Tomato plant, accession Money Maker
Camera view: horizontal (90 deg, fisheye); turntable rotation: 270 degrees
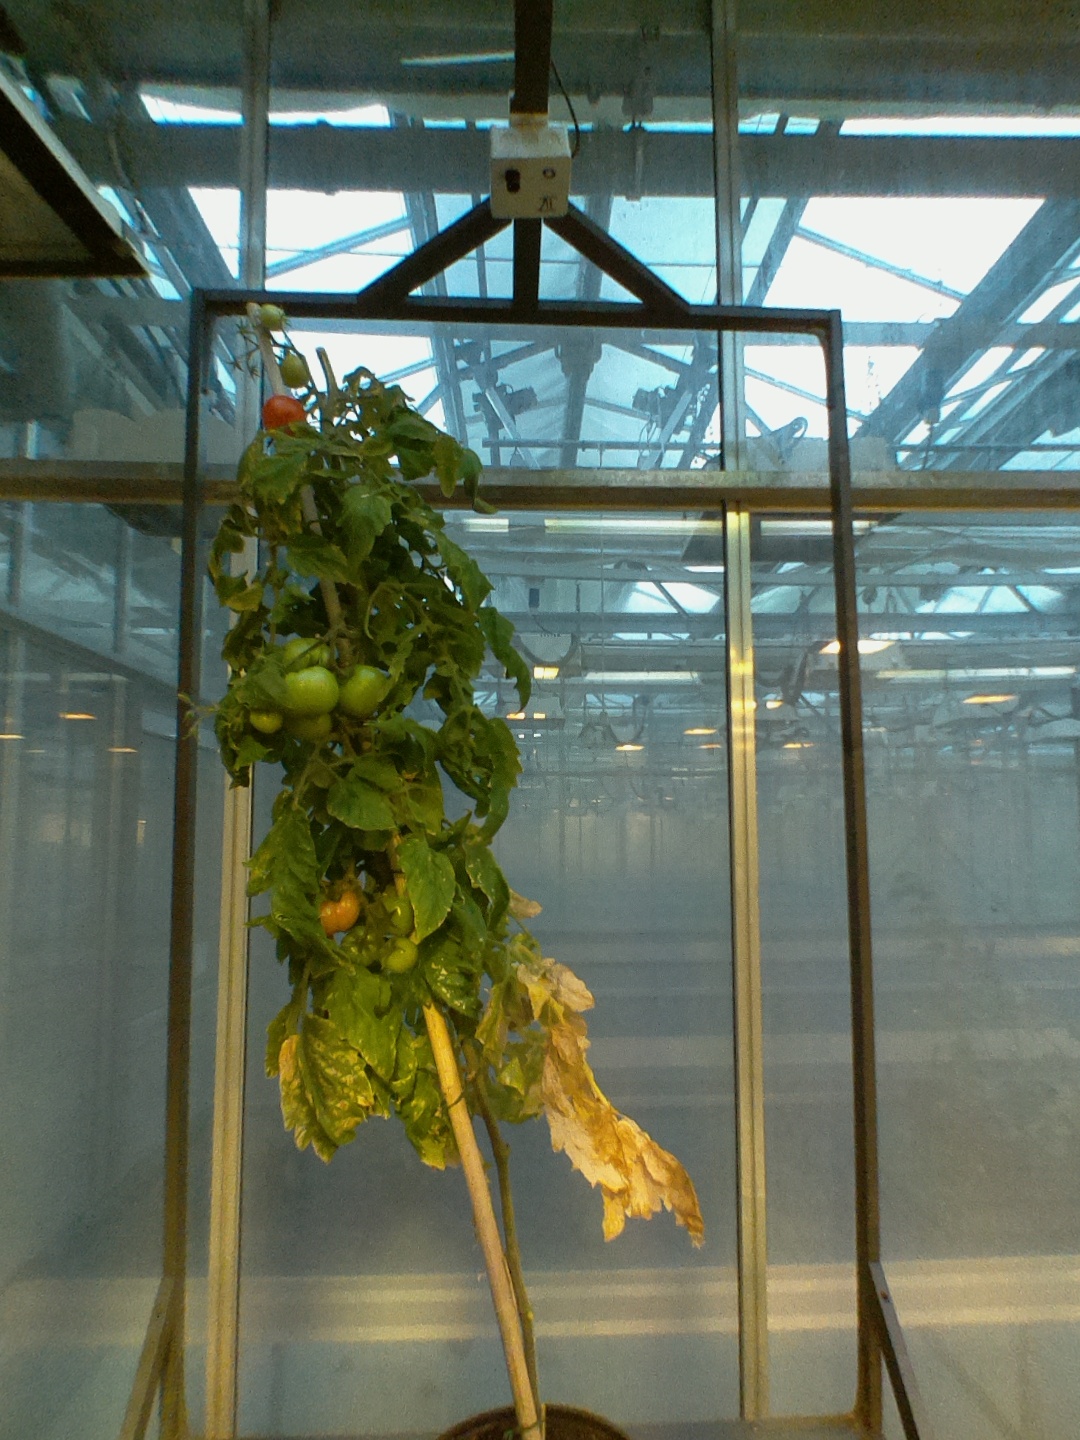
BBCH growth stage 81: 10%-20% of fruits show typical fully ripe color